Li Weijia

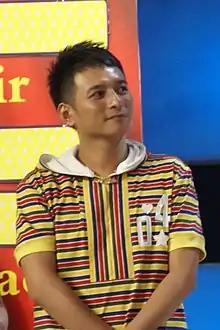
Li Weijia in 2009

Li Weijia (born 4 November 1976) also named Vega. He is a Chinese host and actor. He is the co-host of the TV program "Happy Camp" which airs on Hunan Satellite TV with fellow hosts He Jiong, Xie Na, Du Haitao, and Wu Xin.